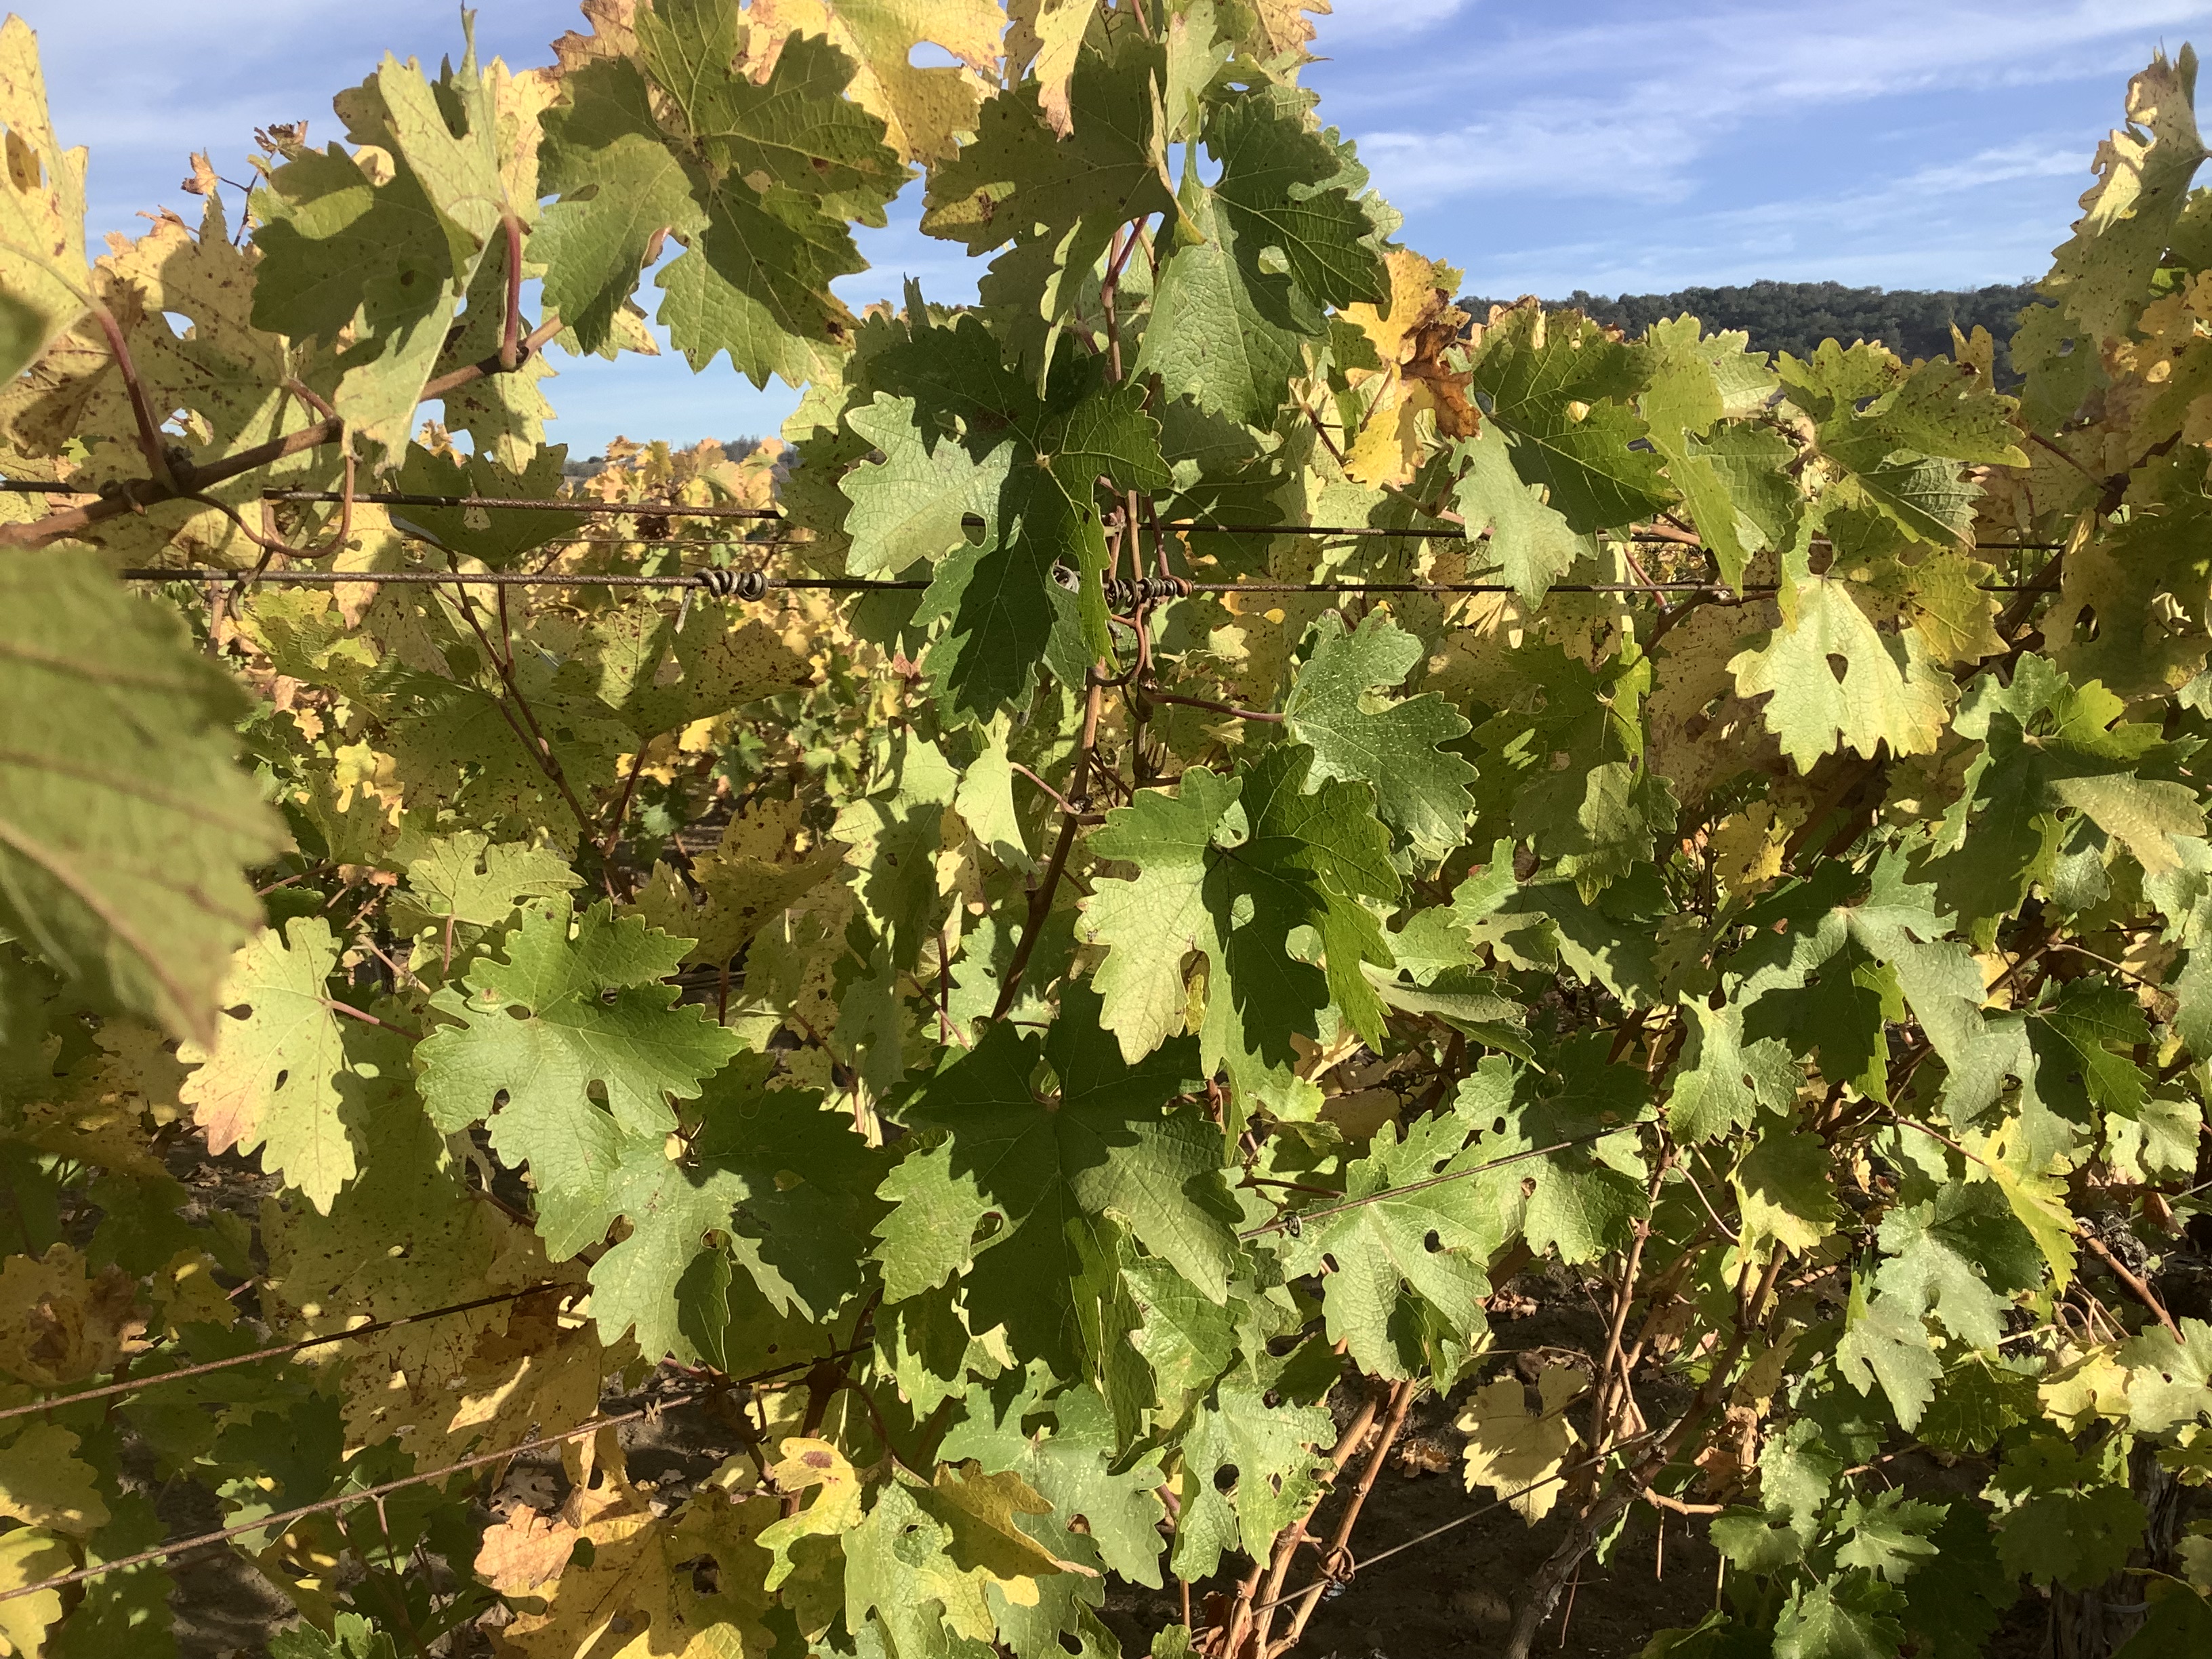
Label: No Virus